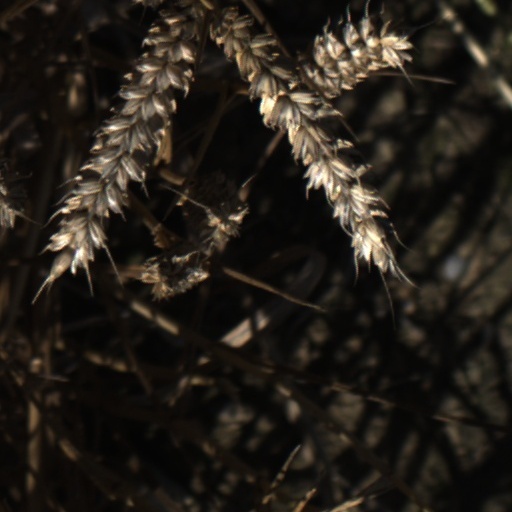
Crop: wheat